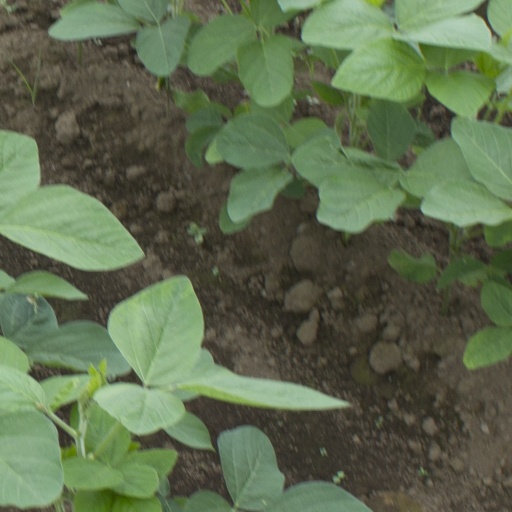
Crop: soybean